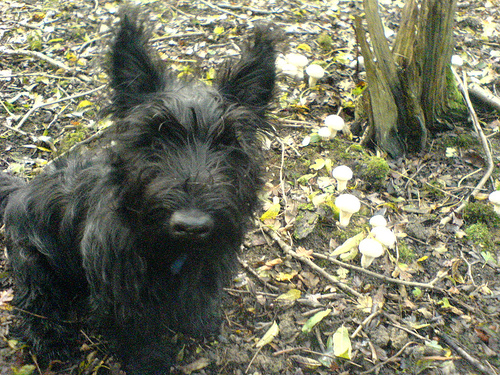
Animal: dog
Breed: scottish_terrier